Walter Shaw Sparrow

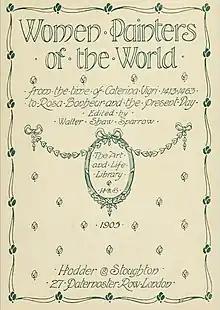
Title page of "Women Painters of the World", 1905

Sparrow was born in 1862, the younger son of James Sparrow JP FGS (1824–1902) and his wife Caroline (1828–1904), of Gwersyllt Hill, near Wrexham, Wales. In 1855, James Sparrow had become proprietor of Ffrwd Works, a large colliery, ironworks and brickworks between Brymbo and Cefn-y-bedd, which he expanded into one of the most prominent businesses in North Wales. Sparrow in his boyhood got to know many of his father's colliers, furnacemen, blacksmiths, carpenters and farmworkers, and gained respect and admiration for the men, whom he described as "so big, strong, simple-hearted, and kind". He made a study of the cruel conditions endured by coal miners, and the fact that nationally over a thousand of them were killed every year in accidents. This engendered in him a desire to see fairness for working men.